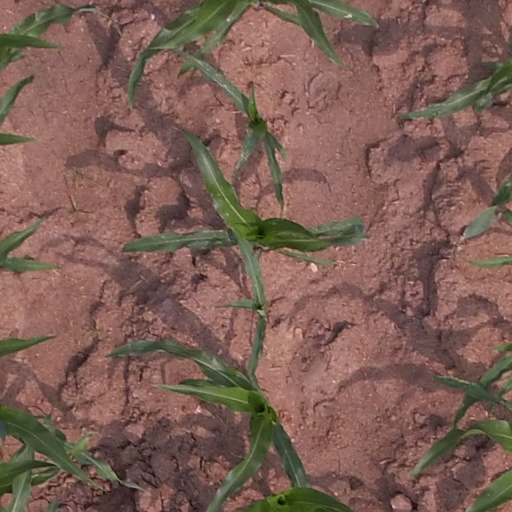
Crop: maize; corn